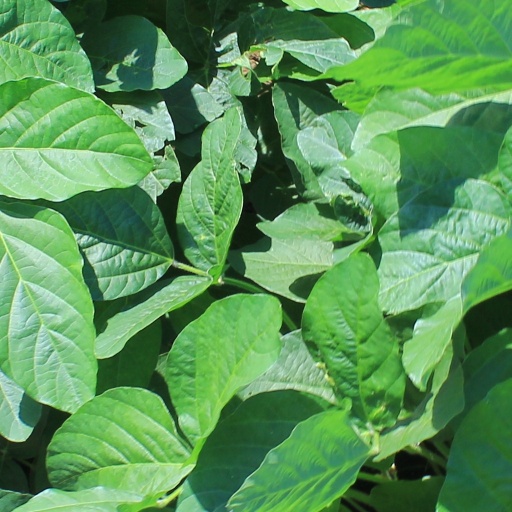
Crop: soybean